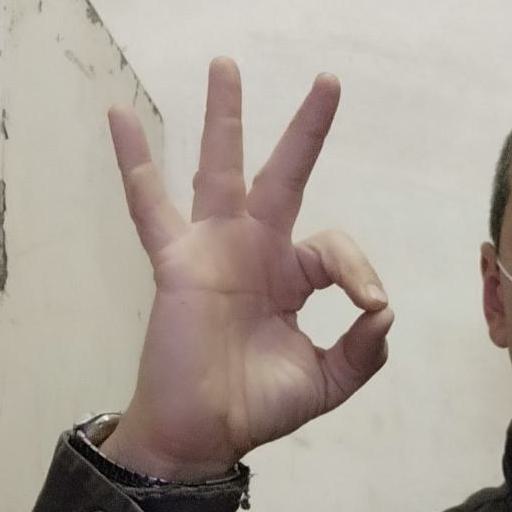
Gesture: ok